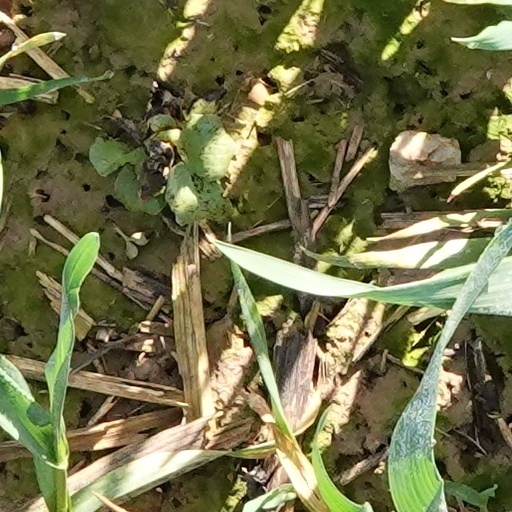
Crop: wheat